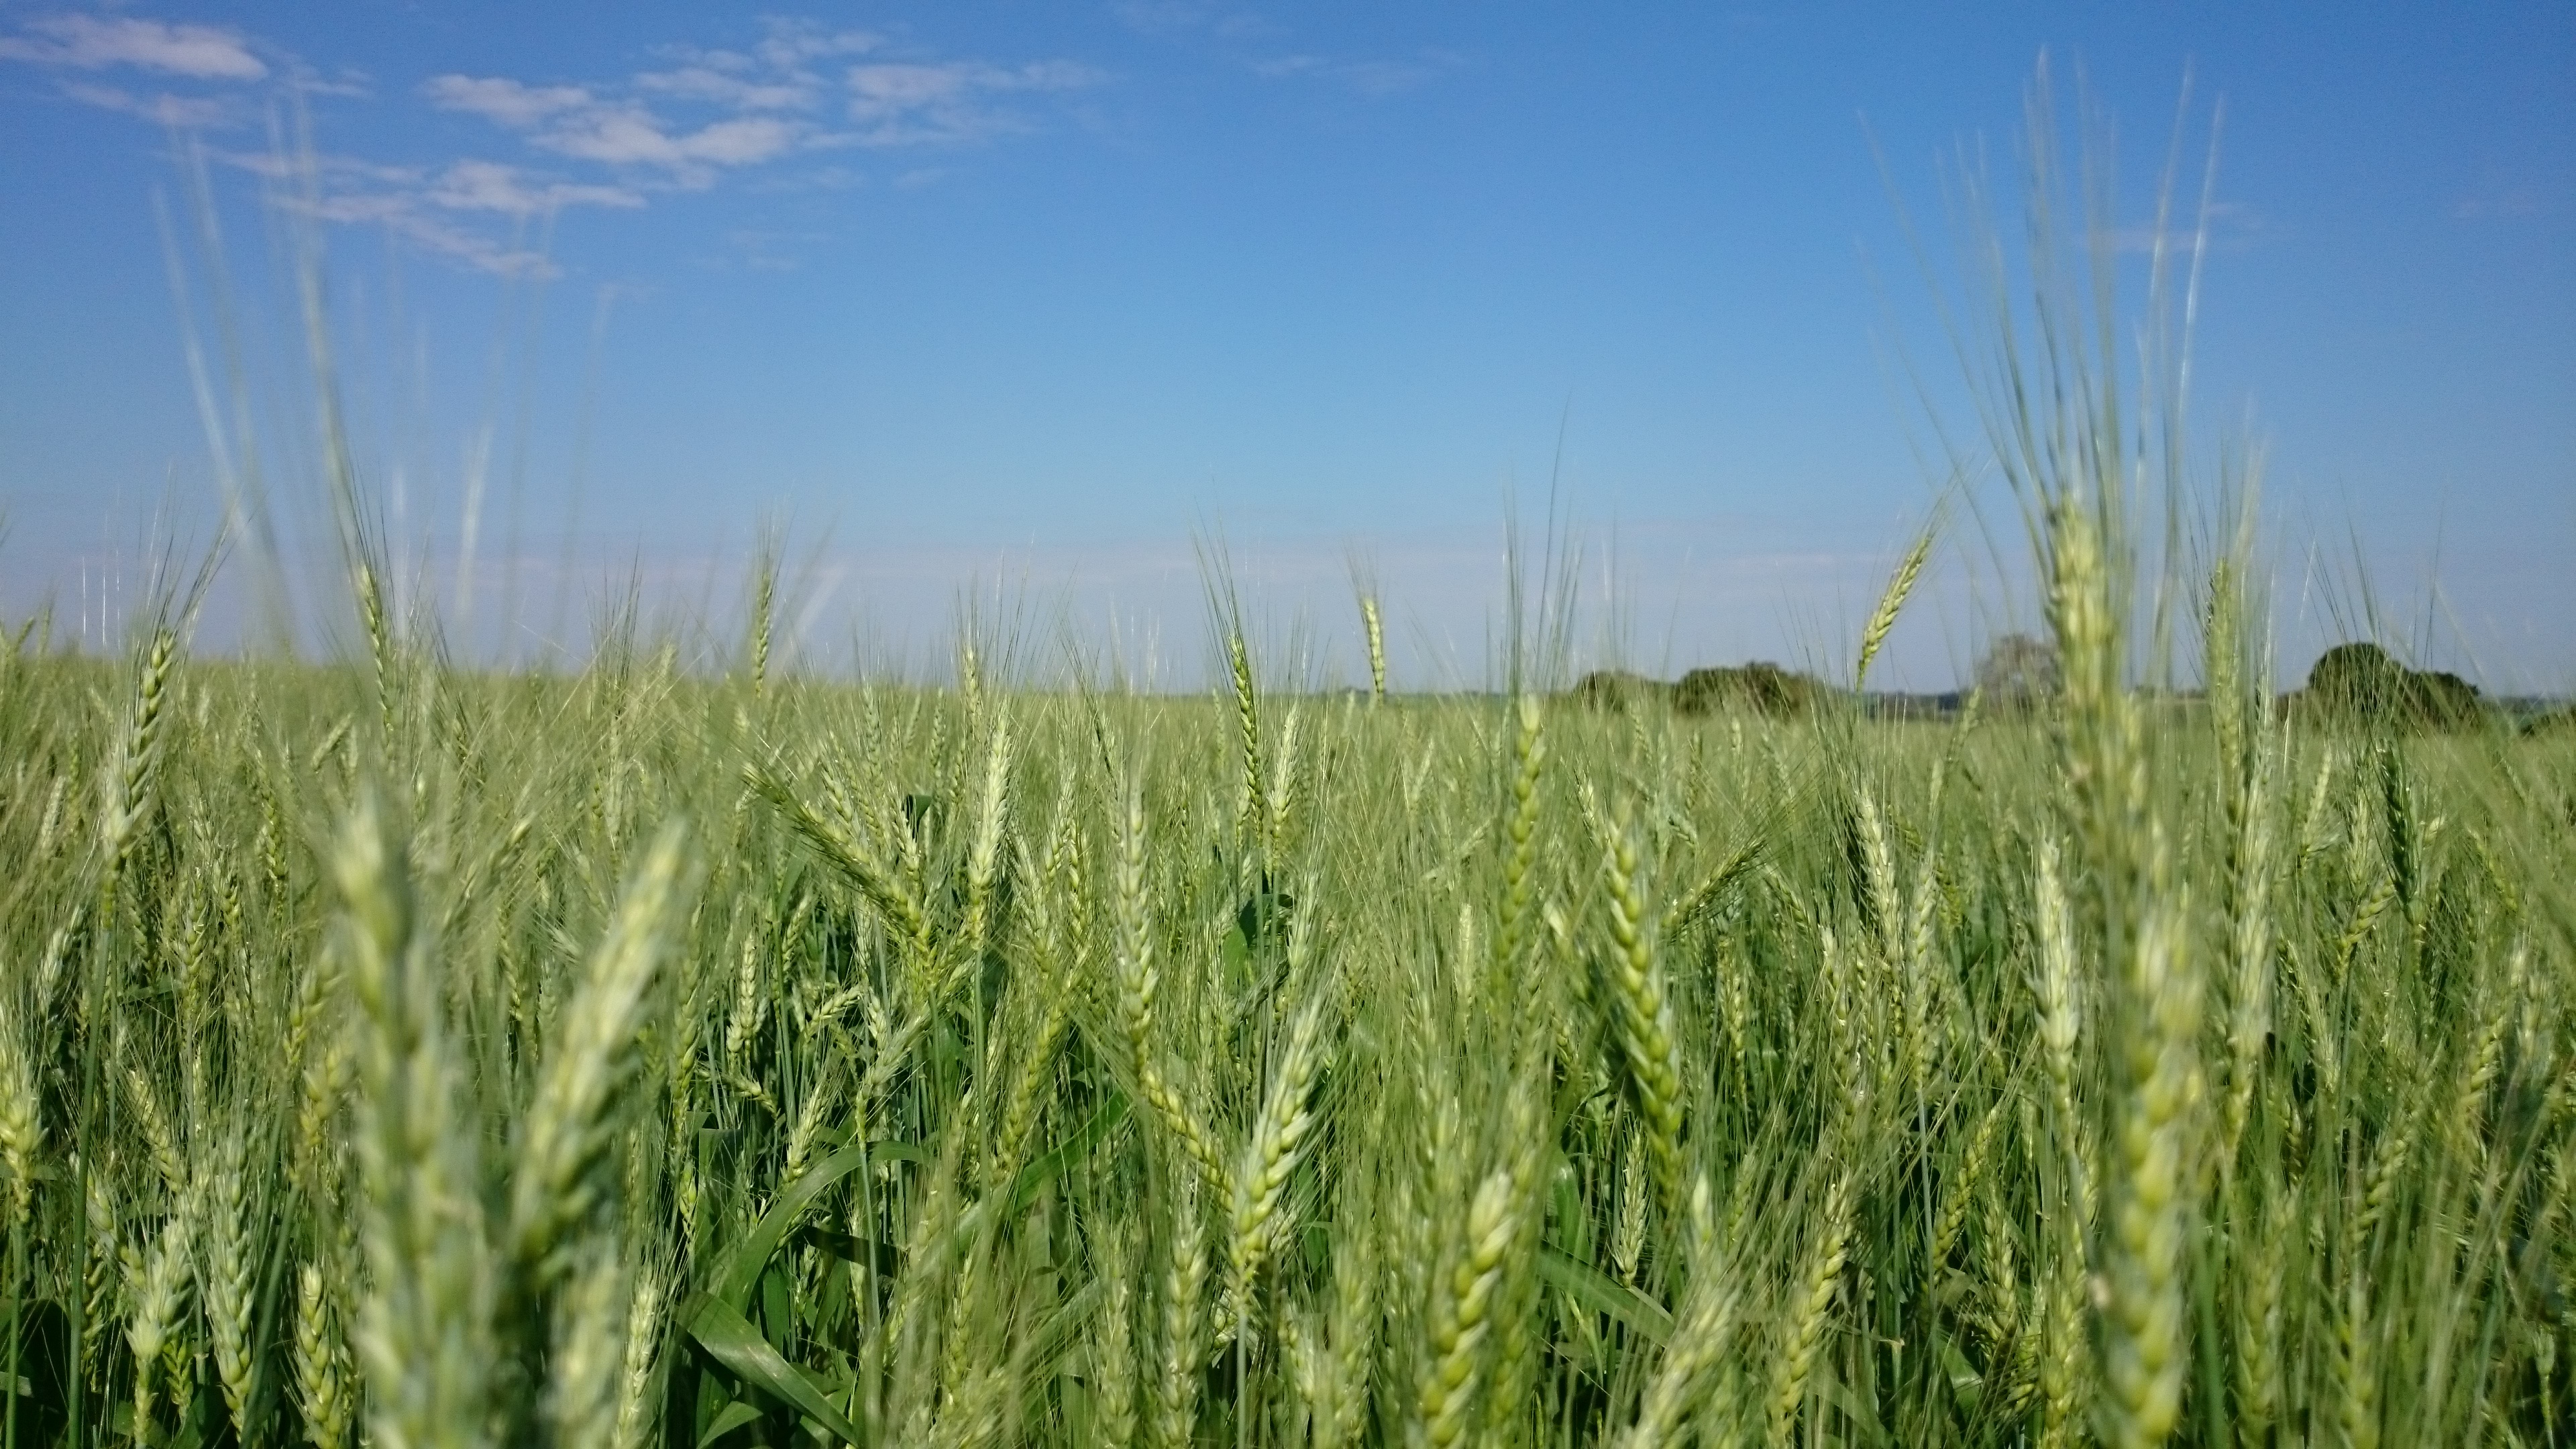
grass, plant, field, meadow, barley, wheat, prairie, food, produce, crop, agriculture, grassland, rye, ecosystem, flowering plant, commodity, triticale, grass family, land plant, phragmites, food grain